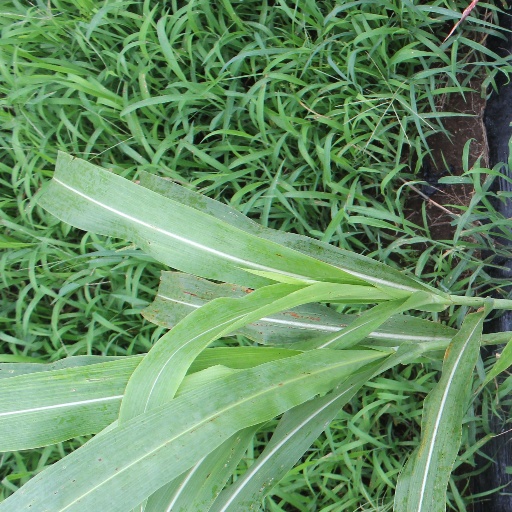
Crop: sorghum